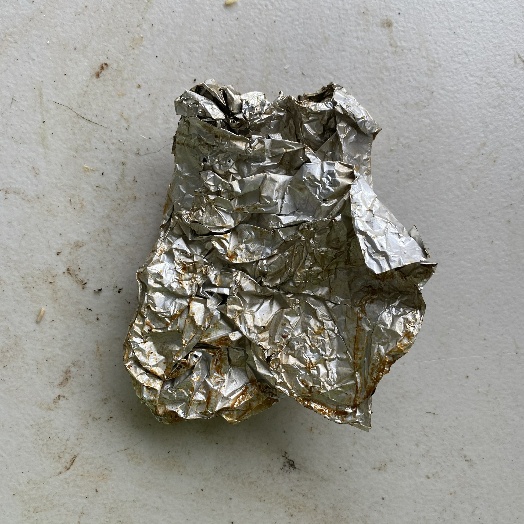
Label: Metal